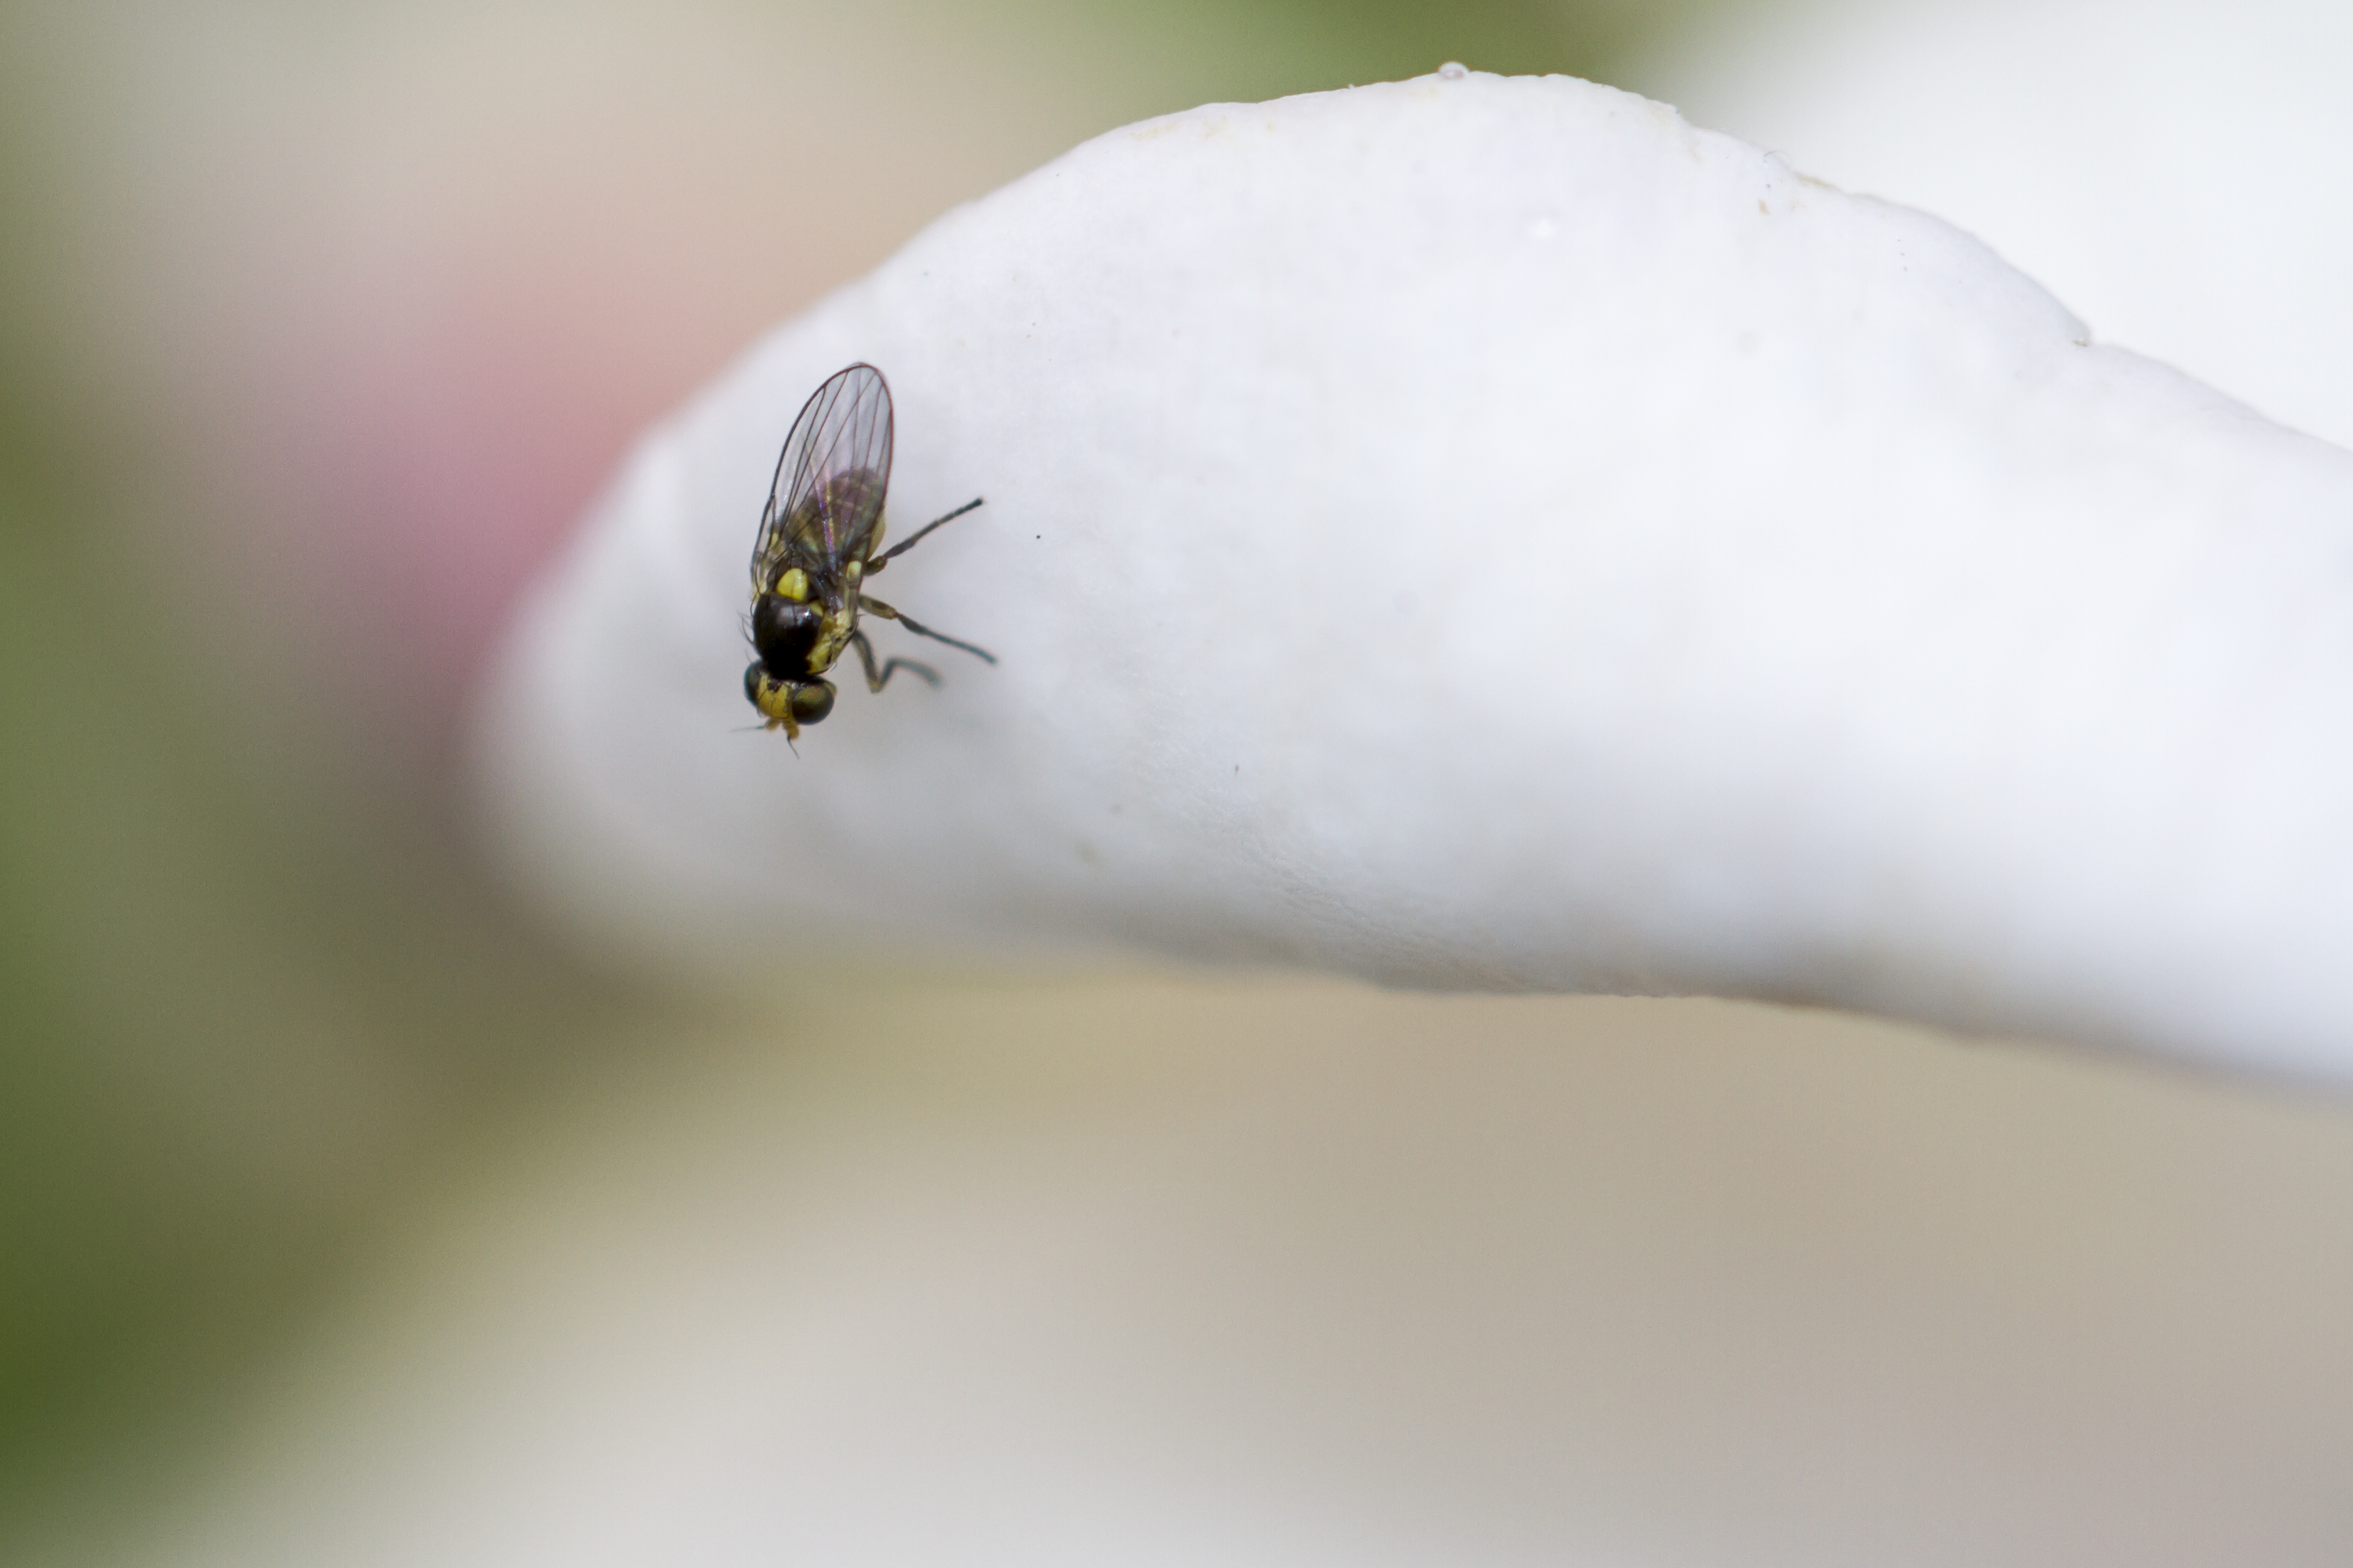
hand, wing, bokeh, white, photography, leaf, flower, petal, fly, rose, insect, macro, garden, fauna, invertebrate, close up, outdoors, uk, canon7d, dof, diptera, nikkvalentine, peterborough, hfdf, flydayfriday, extensiontubes, thaumatomyianotata, macro photography